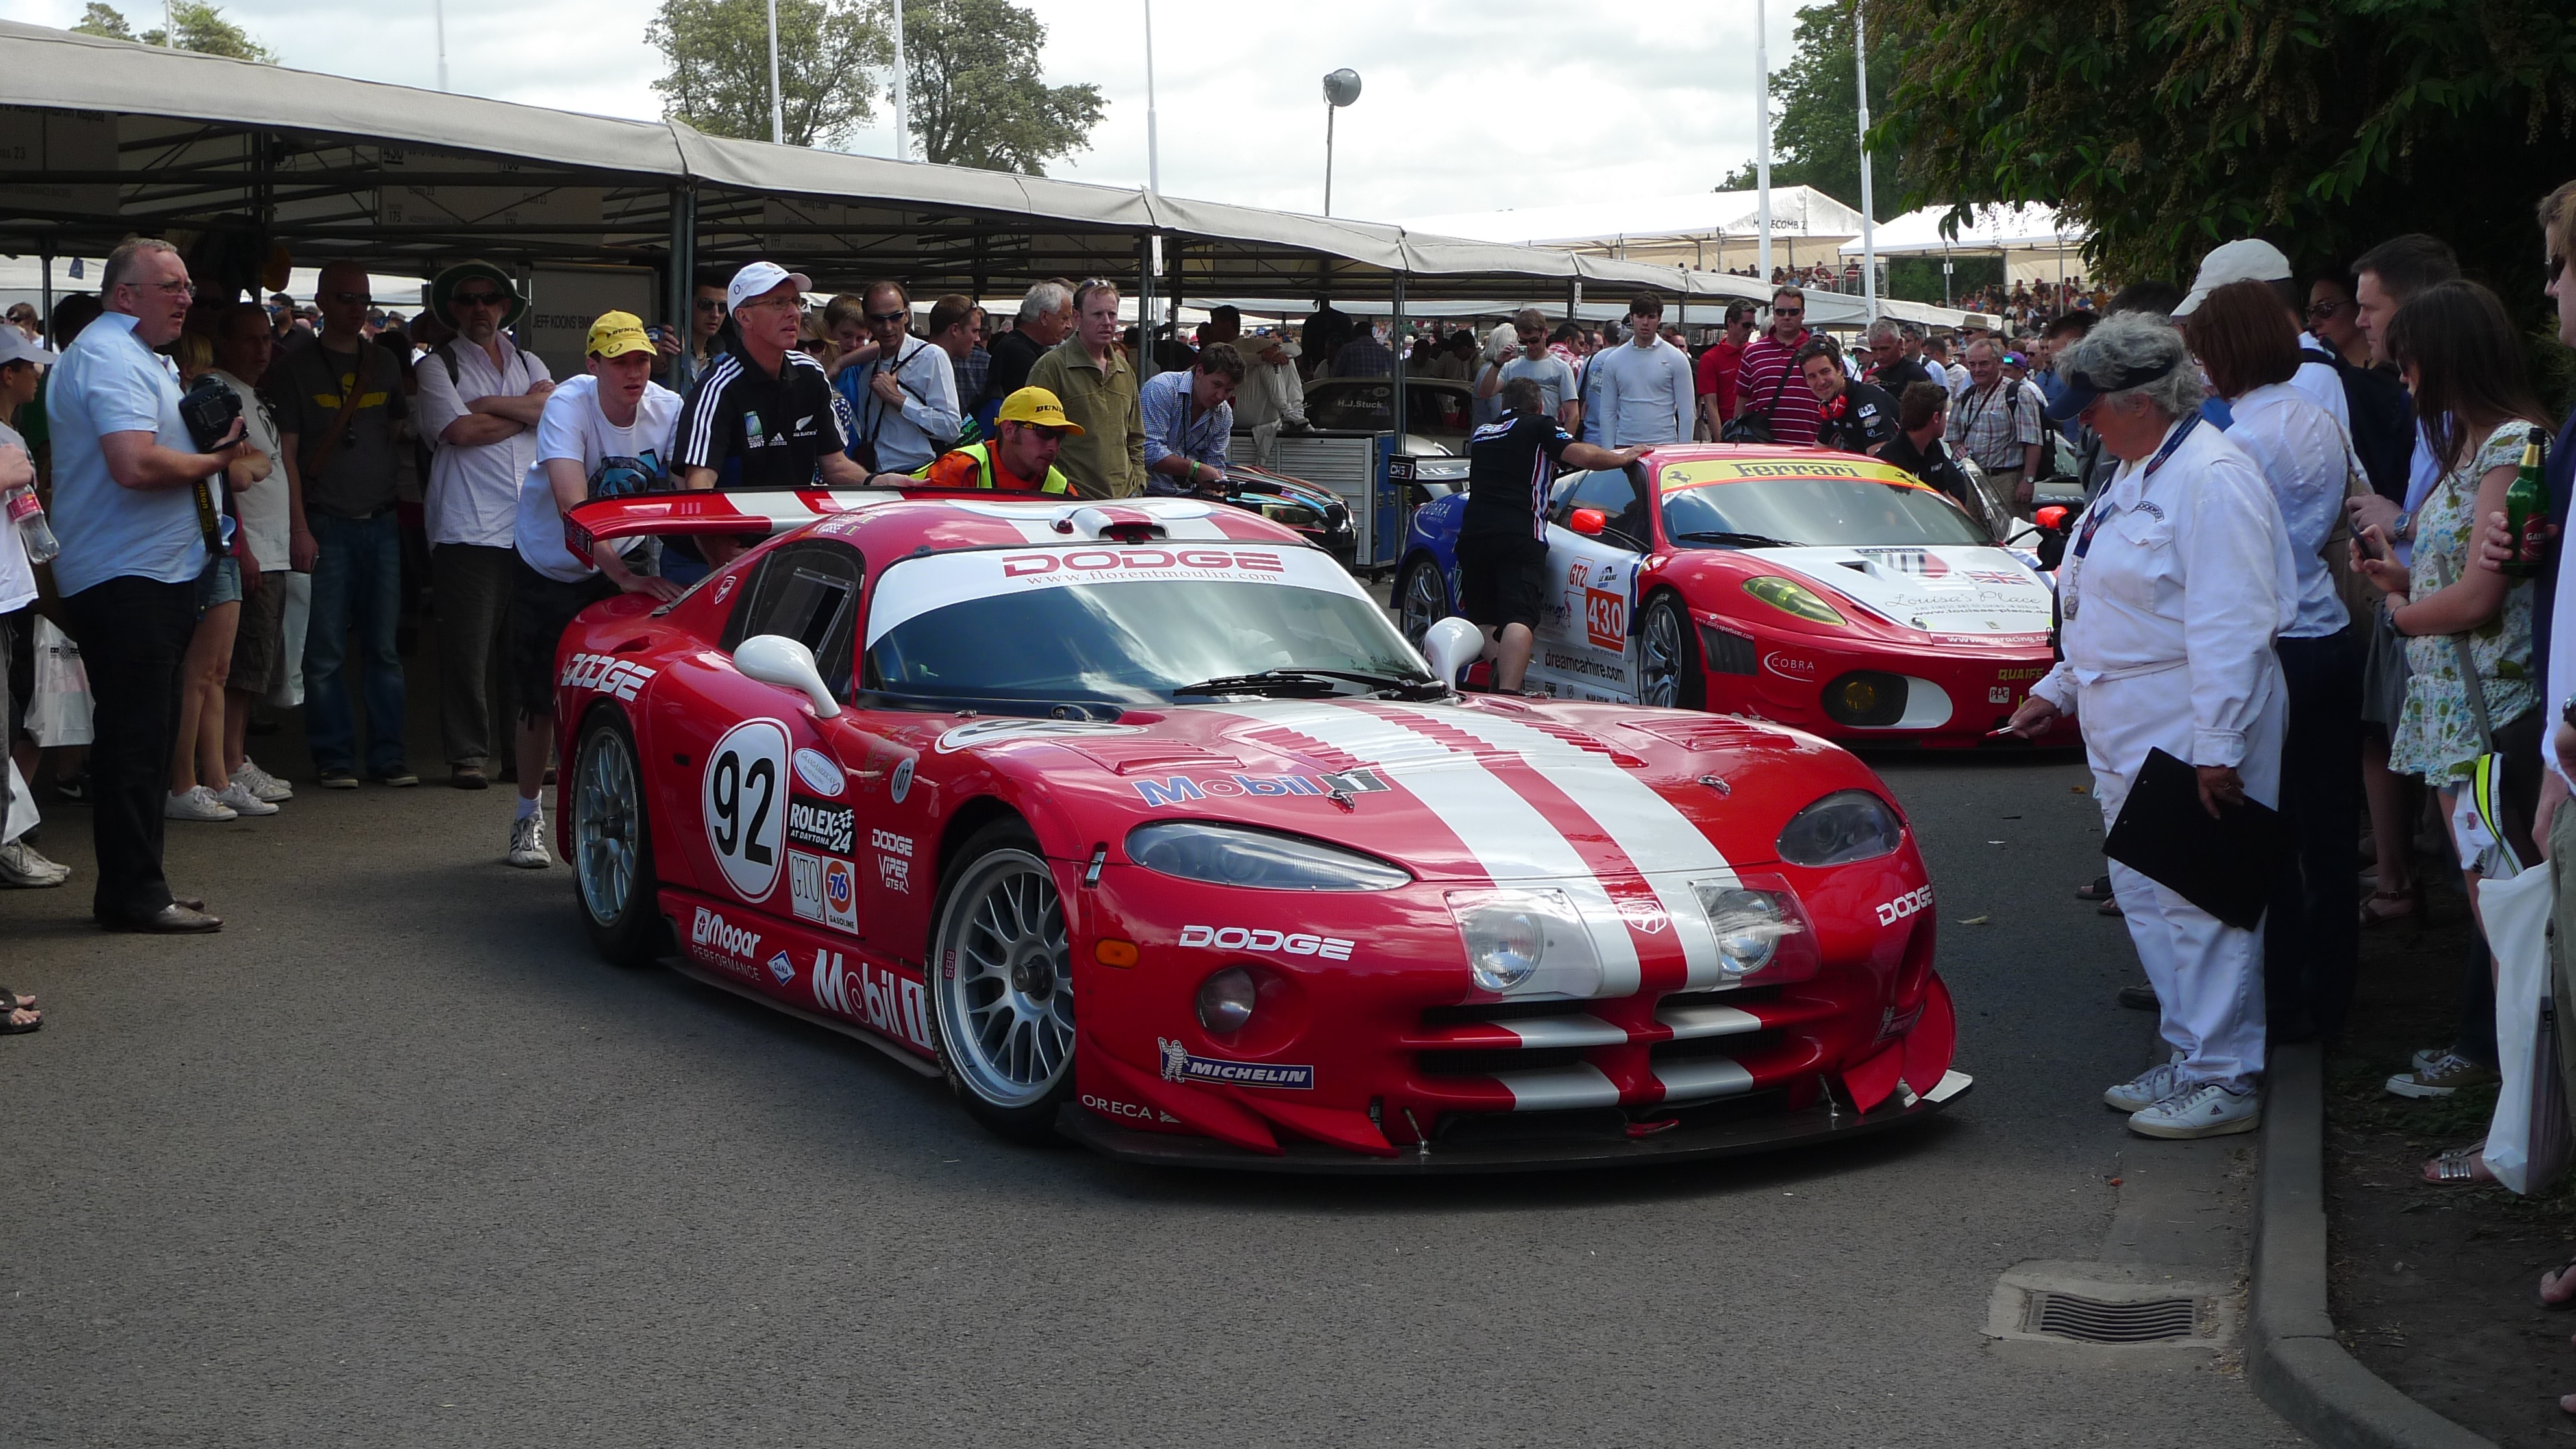
structure, car, vehicle, muscle, sports car, muscle car, race car, race, supercar, festival, performance, racing, race track, goodwood, auto show, dodge viper, land vehicle, automobile make, automotive design, performance car